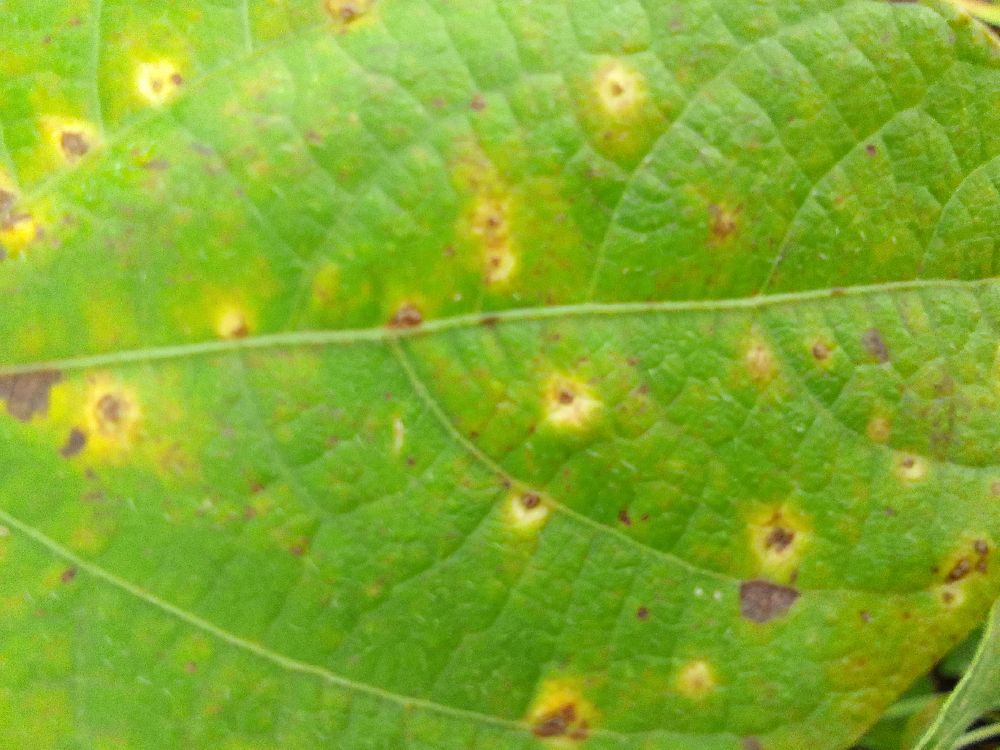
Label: rust